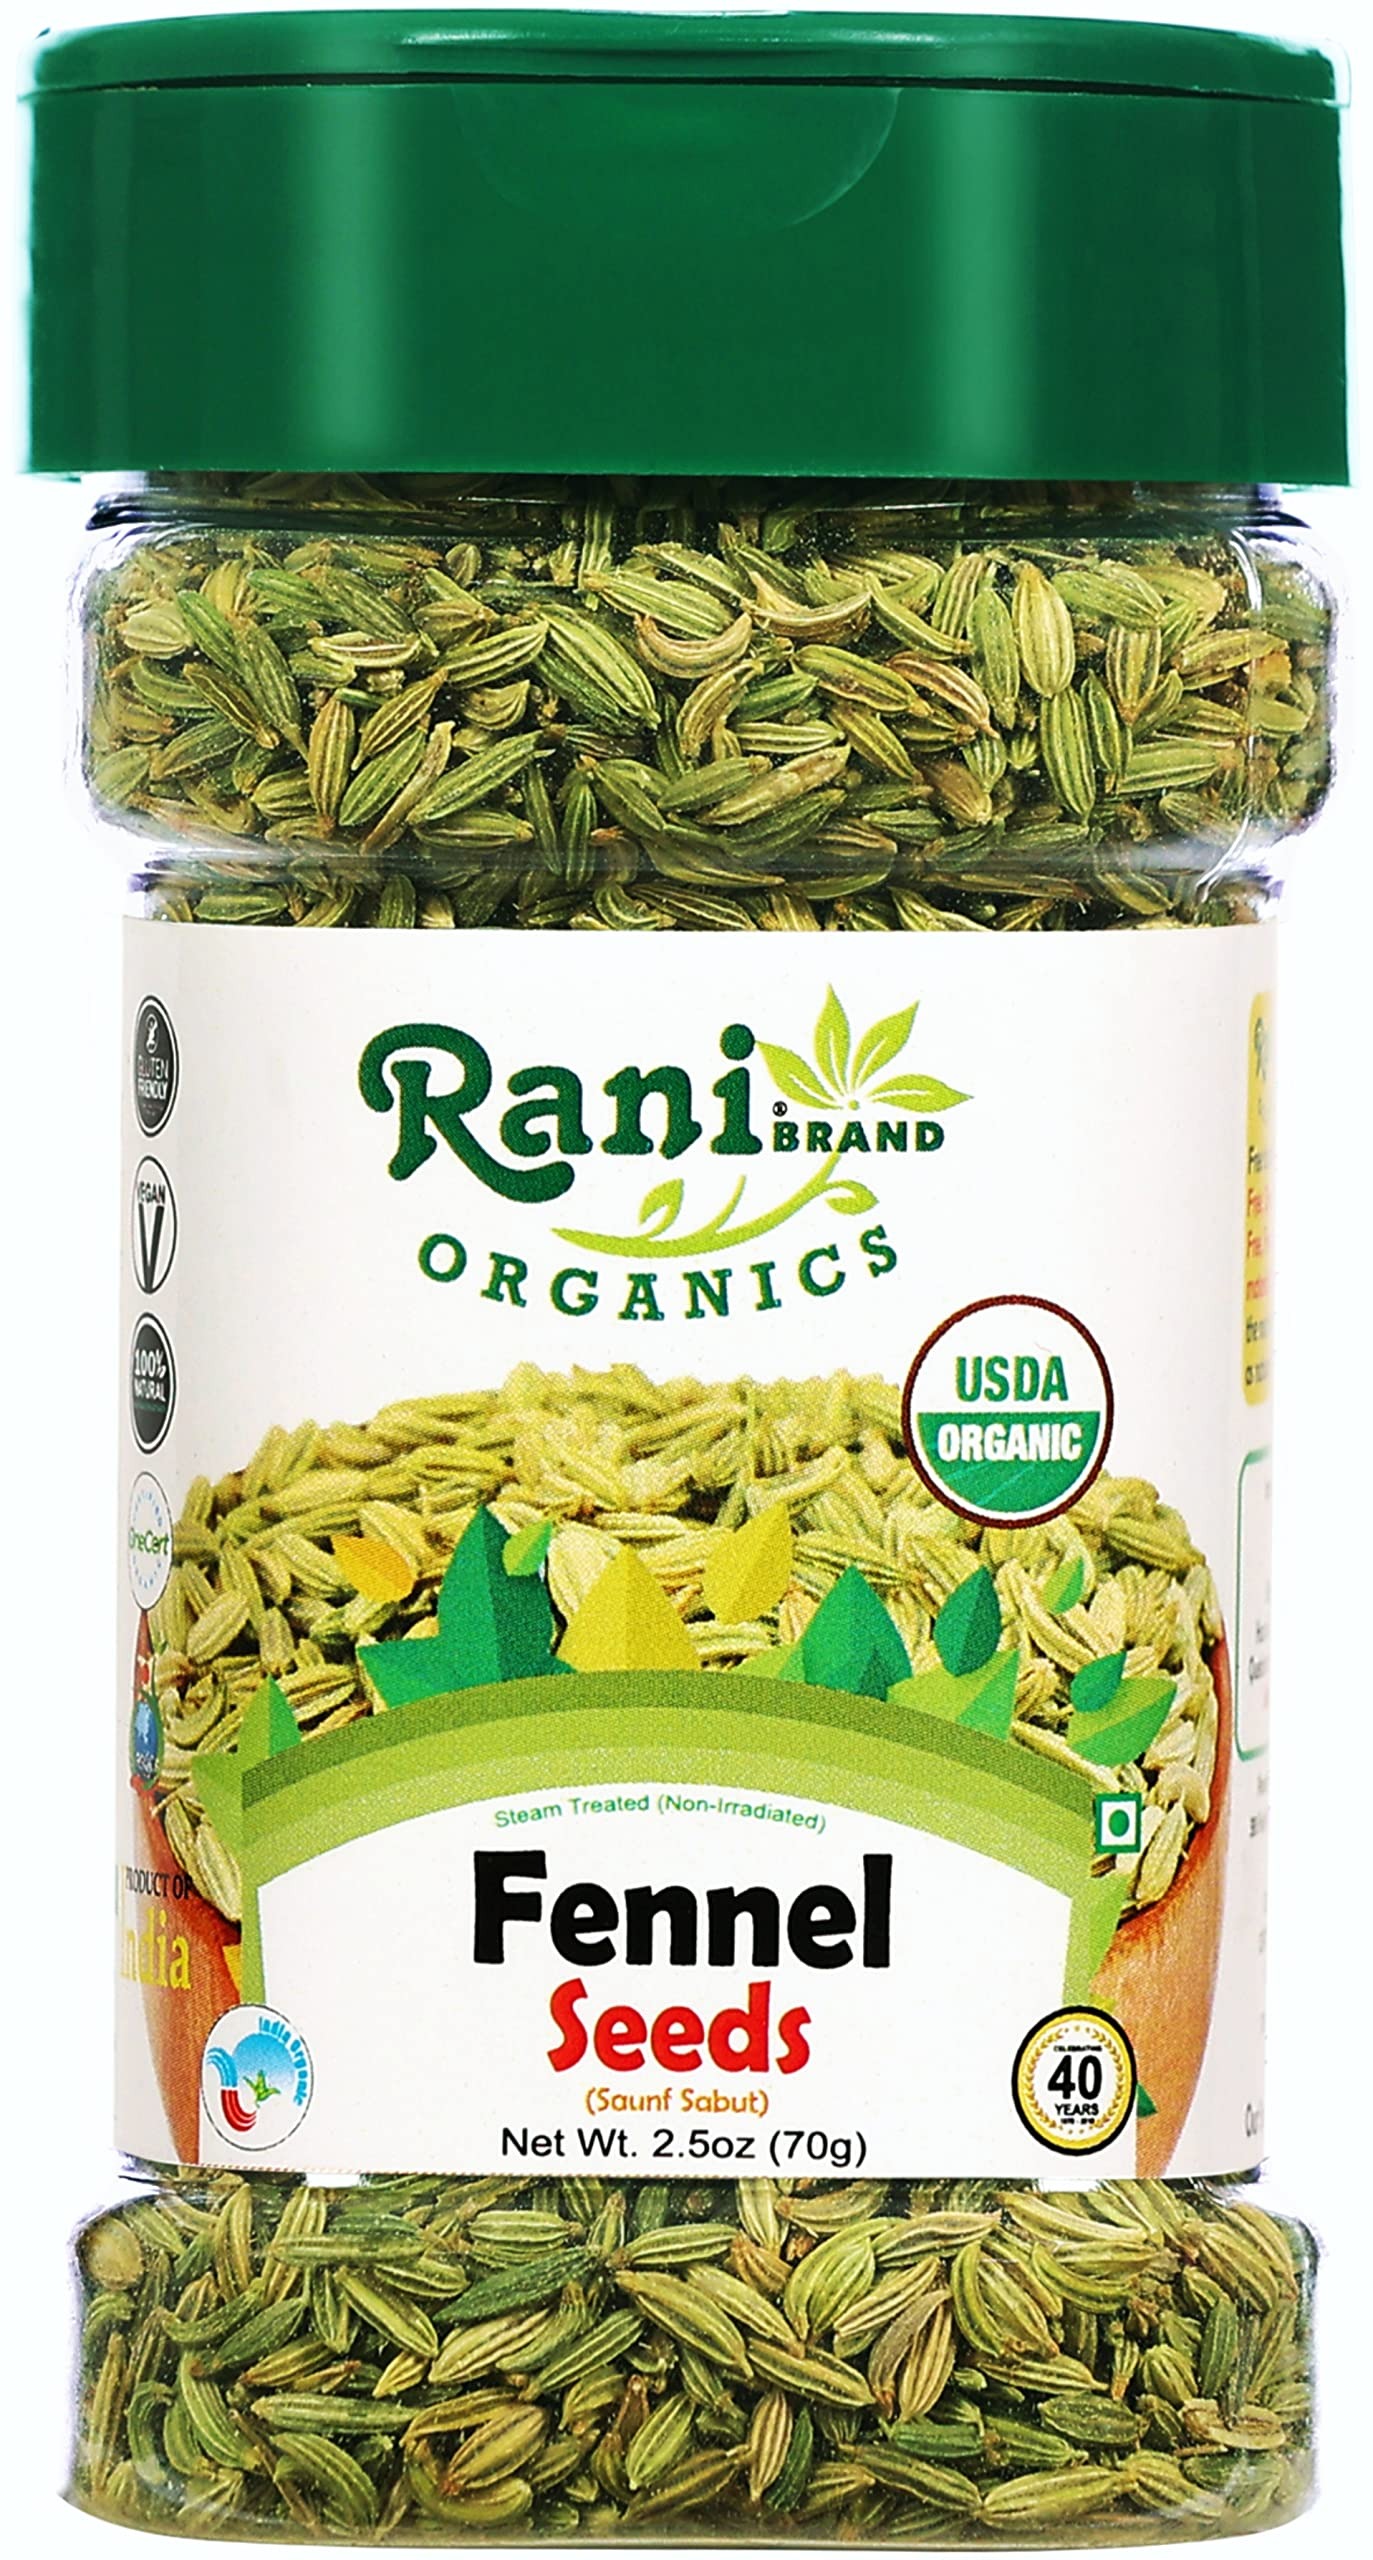
Item Name: Rani Organic Fennel Seeds (Saunf Sabut) Whole Spice 2.5oz (70g) PET Jar ~ All Natural | Vegan | Gluten Friendly | NON-GMO | Indian Origin | USDA Certified Organic
Bullet Point 1: You'll LOVE our Organic Fennel Seeds (Saunf Sabut) by Rani Brand--Here's Why:
Bullet Point 2: ❤️USDA Certified Organic, 100% Natural, Non-GMO, No Preservatives, Vegan, Gluten Friendly, PREMIUM Gourmet Food Grade Spice.
Bullet Point 3: ❤️Packed in a no barrier Plastic Jar, let us tell you how important that is when using this, potent of all Indian Spices!
Bullet Point 4: ❤️Rani is a USA based company selling spices for over 40 years, buy with confidence!
Bullet Point 5: ❤️Net Wt. 2.5oz (70g), Authentic Indian Product (Product of India), Alternative Name: (Indian) Saunf Sabut
Product Description: Fennel Seeds is native to the Mediterranean region. The greenish yellow seeds have an intense sweet, licorice like flavor. Fennel goes well with both meat and fish dishes. Sweet dishes and pastries also utilize the flavor of fennel in both seed and powder from. Fennel is one of the essential spices in the Bengali five spice mix panch puran.
Value: 2.5
Unit: Ounce

Price: 8.49